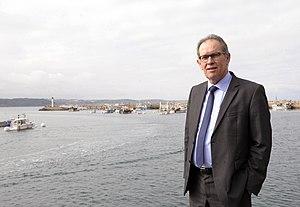
Alain CADEC Président du Conseil Départemental des Côtes d'Armor
Le conseil général fut longtemps présidé par René Pleven. Ce dernier, au départ membre de l’UDSR, parti de centre gauche où a débuté un certain François Mitterrand, a peu à peu évolué vers le centre droit. Il fut deux fois Président du Conseil sous la IVᵉ République. Le radical trégorrois Pierre Bourdellès incarnait aussi cette tendance politique sous la IVᵉ et les débuts de la Vᵉ République.